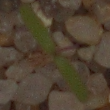
Label: fat_hen